Sky position (RA, Dec in degrees): 165.183, 9.045
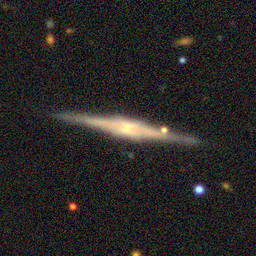
Galaxy morphology: Edge-on Galaxies with Bulge